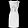
Label: Dress